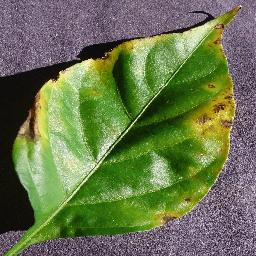
Label: Pepper,_bell___Bacterial_spot